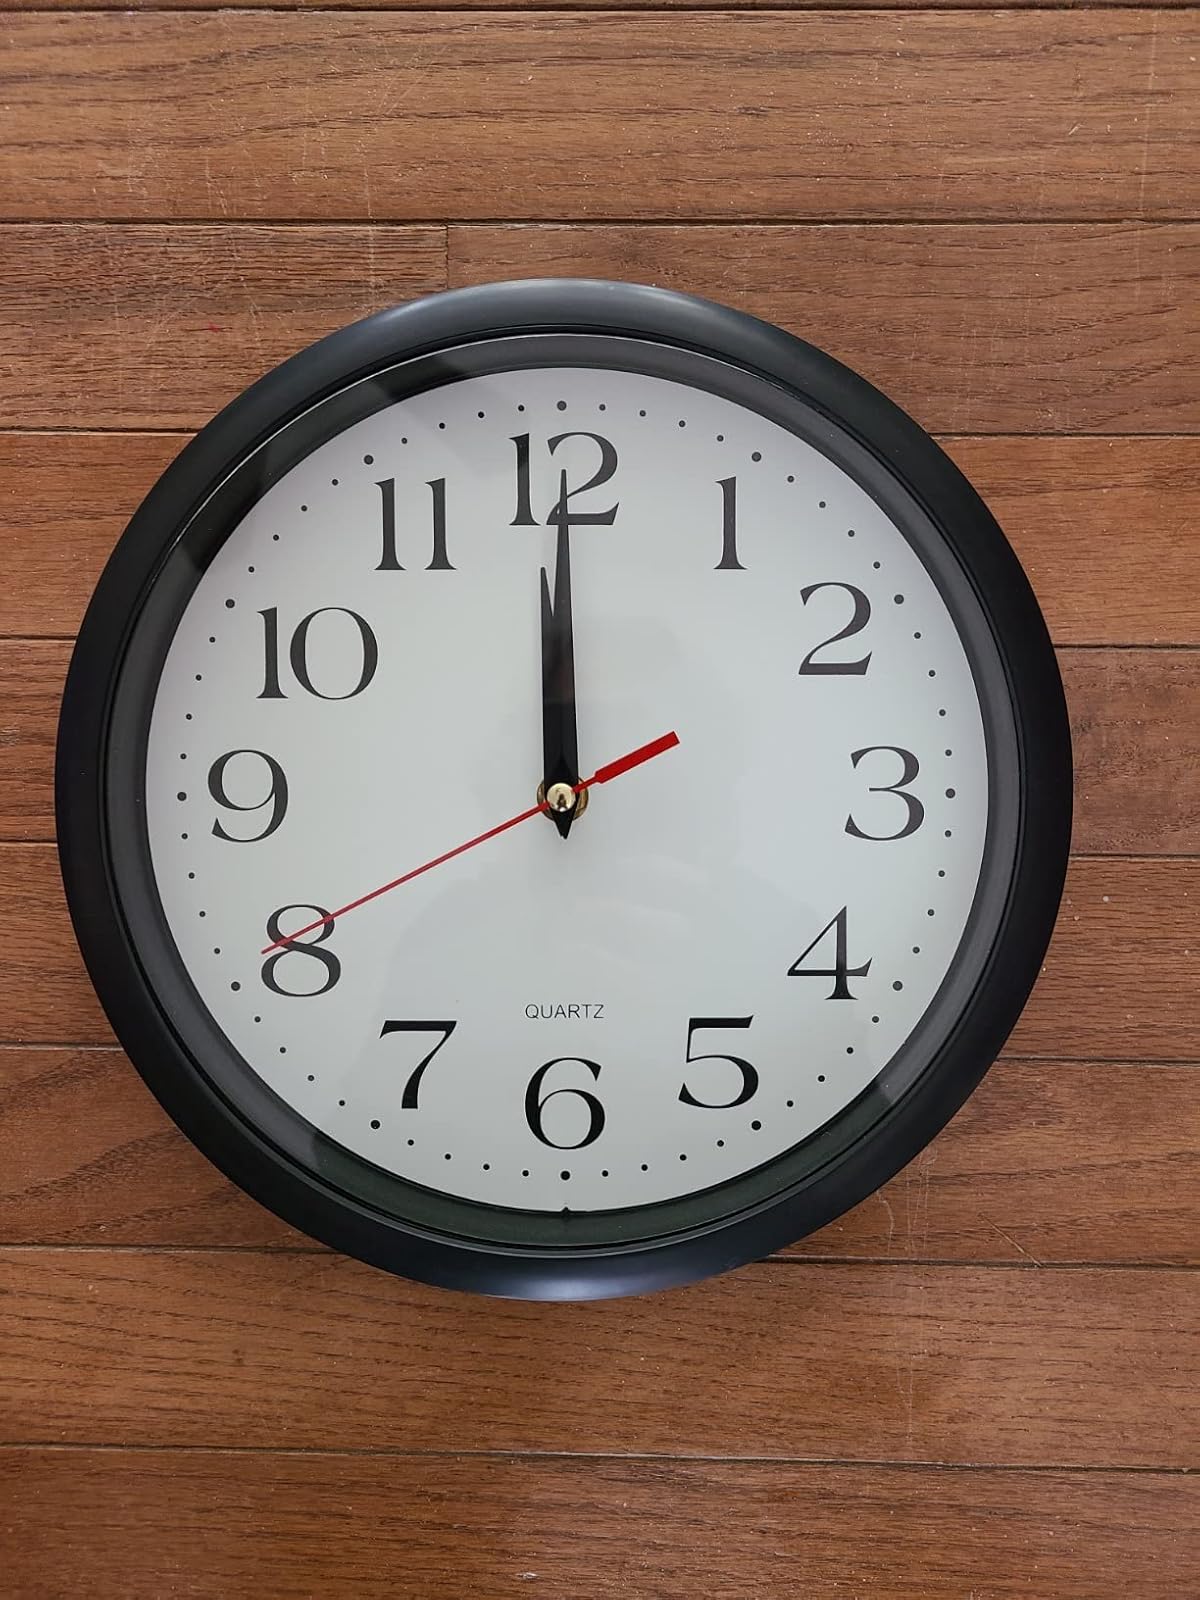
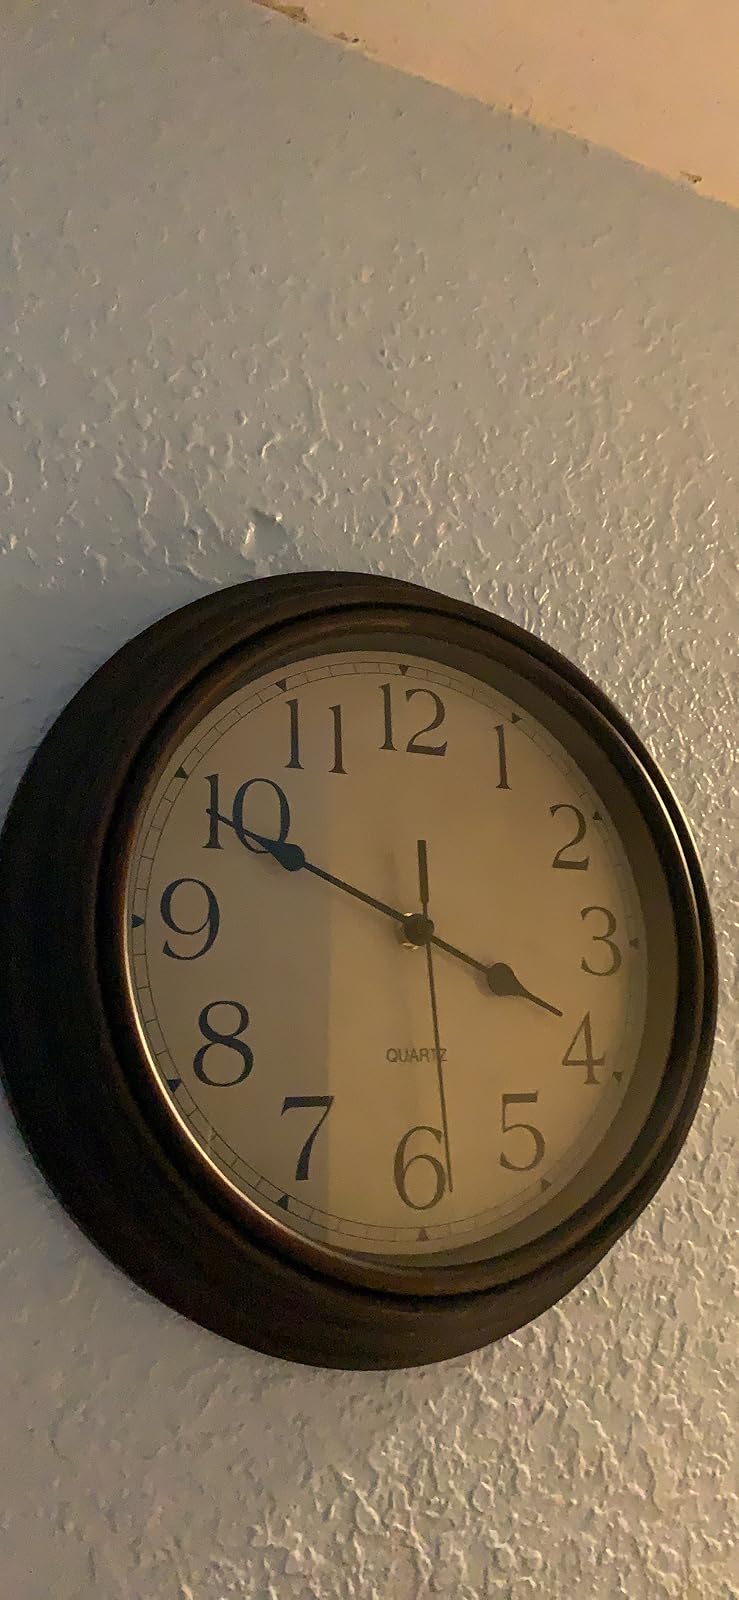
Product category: clock
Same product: no